Mars Needs Moms

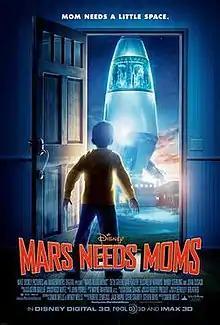
Theatrical release poster

Mars Needs Moms is a 2011 American animated science fiction comedy film co-written and directed by Simon Wells, produced by ImageMovers Digital and released by Walt Disney Pictures. Based on the Berkeley Breathed book of the same title, the film was animated through the process of performance capture and stars Seth Green, Dan Fogler, Elisabeth Harnois, Mindy Sterling, and Joan Cusack. It was the second and final film produced by ImageMovers Digital (the first being "A Christmas Carol") before the studio was shut down and re-absorbed into ImageMovers resulting in the company leaving the animation business for good. It tells the story of a nine-year-old boy named Milo who sets out to save his mother on Mars after she is abducted by Martians.